Back Fork

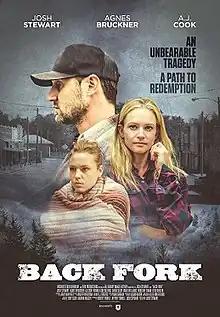
Release poster

Back Fork is a 2019 American drama film directed by Josh Stewart, starring Josh Stewart, A. J. Cook, Agnes Bruckner, Wade Williams and Dorothy Lyman.